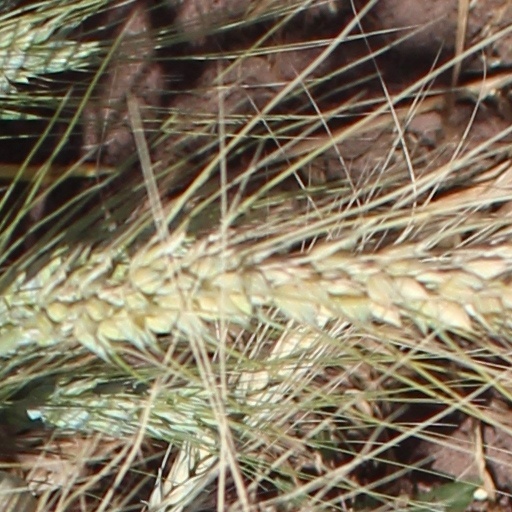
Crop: wheat